Alicia Fox

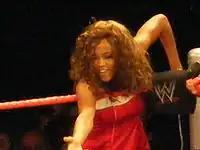
Alicia Fox in a Santa's Little Helper match at a WWE show in Syracuse on December 30, 2009.

Fox was drafted to the SmackDown brand as a part of the 2009 Supplemental Draft on April 15. She made her in-ring debut as a heel on the April 30 episode of "WWE Superstars", teaming with Michelle McCool to defeat Maria and Gail Kim. After winning her debut match, Fox aligned herself with Michelle McCool, with the pair teaming together in tag team matches as well as accompanying each other to the ring for singles matches. Fox was in the corner of McCool when McCool won the WWE Women's Championship at The Bash.